Sam Woodyard

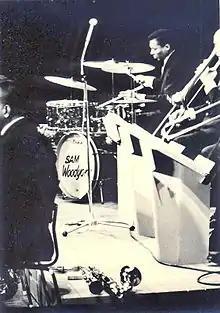
Sam Woodyard in 1965

Sam Woodyard (January 7, 1925 – September 20, 1988) was an American jazz drummer.